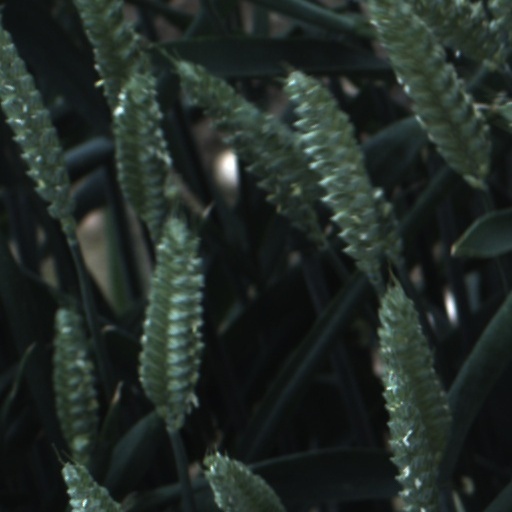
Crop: wheat